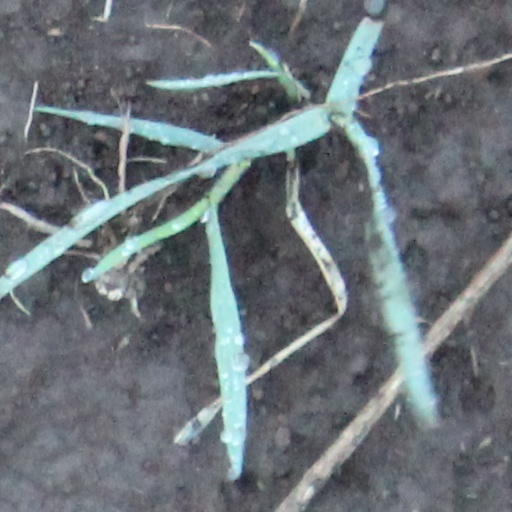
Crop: wheat